Small nucleolar RNA Z188

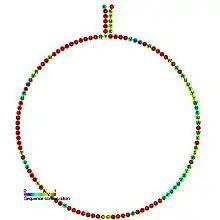
Predicted secondary structure and sequence conservation of snoZ188

In molecular biology, Small nucleolar RNA Z188 is a non-coding RNA (ncRNA) molecule which functions in the modification of other small nuclear RNAs (snRNAs). This type of modifying RNA is usually located in the nucleolus of the eukaryotic cell which is a major site of snRNA biogenesis. It is known as a small nucleolar RNA (snoRNA) and also often referred to as a guide RNA.